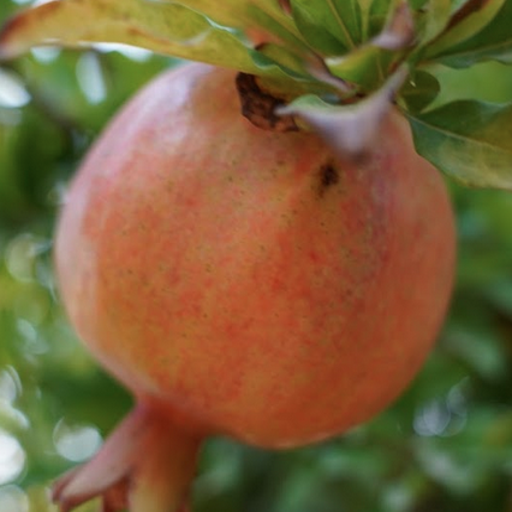
Label: Healthy